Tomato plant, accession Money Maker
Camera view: tilt-top (135 deg); turntable rotation: 30 degrees
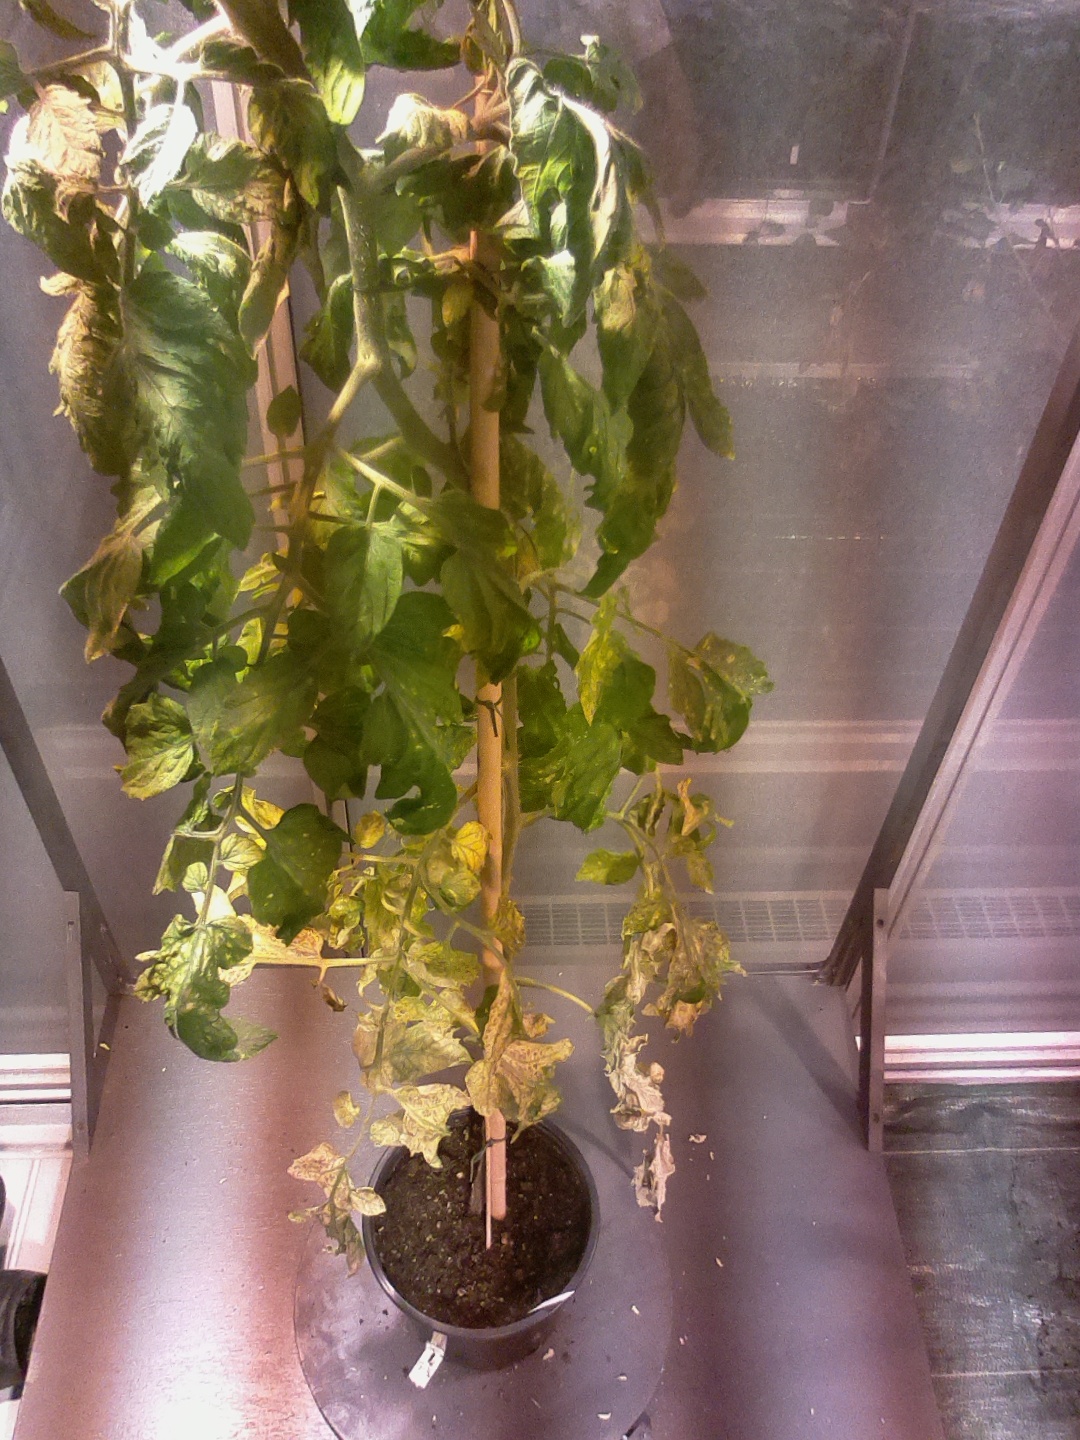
BBCH growth stage 72: 20%-30% of final fruit size